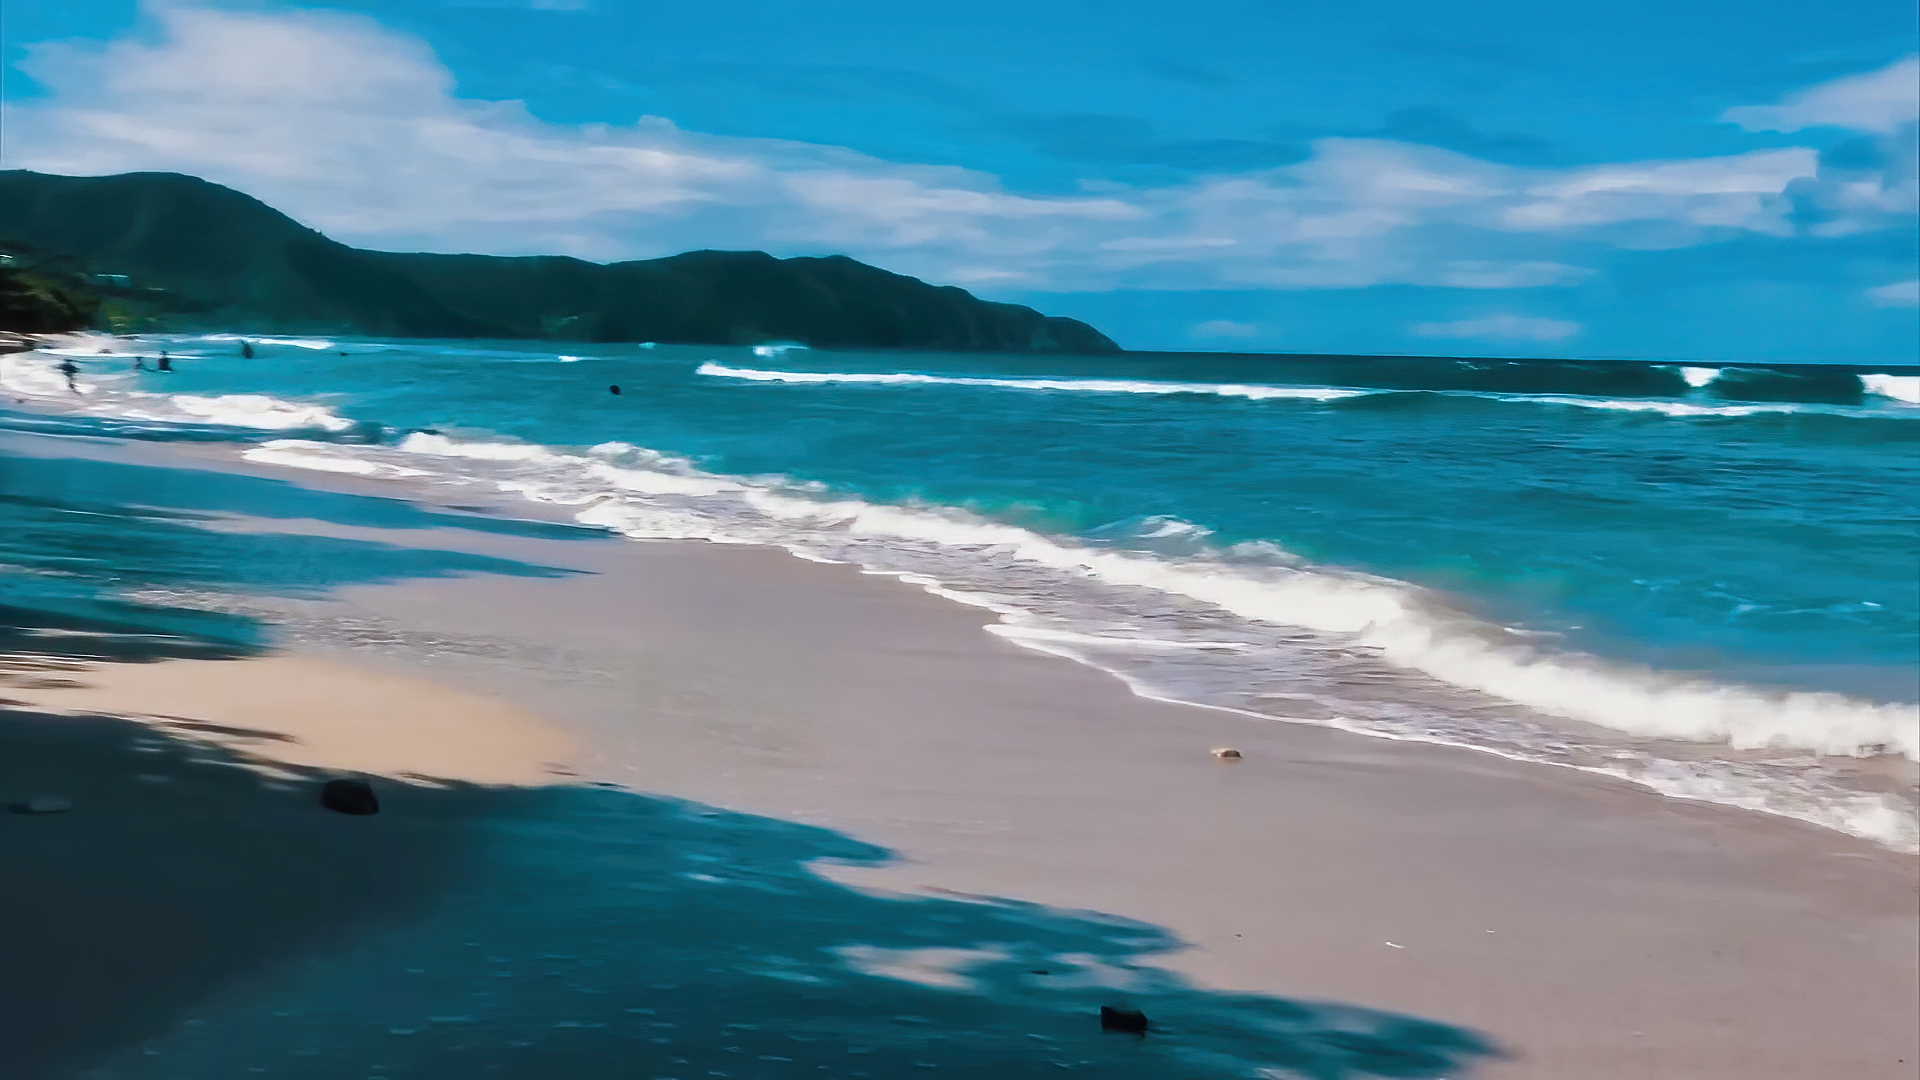
holiday, summer, beach, 2022, cloud, water, sky, water resources, blue, natural landscape, coastal and oceanic landforms, watercourse, terrain, horizon, cumulus, aqua, wind wave, landscape, headland, mountain, calm, shore, wind, island, caribbean, electric blue, klippe, wave, sand, rock, tropics, cape, wilderness, hill, coast, bay, sound, cove, ocean, tourism, tide, promontory, inlet, reflection, peninsula, islet, cliff, shoal, lake, skerry, bight, vacation